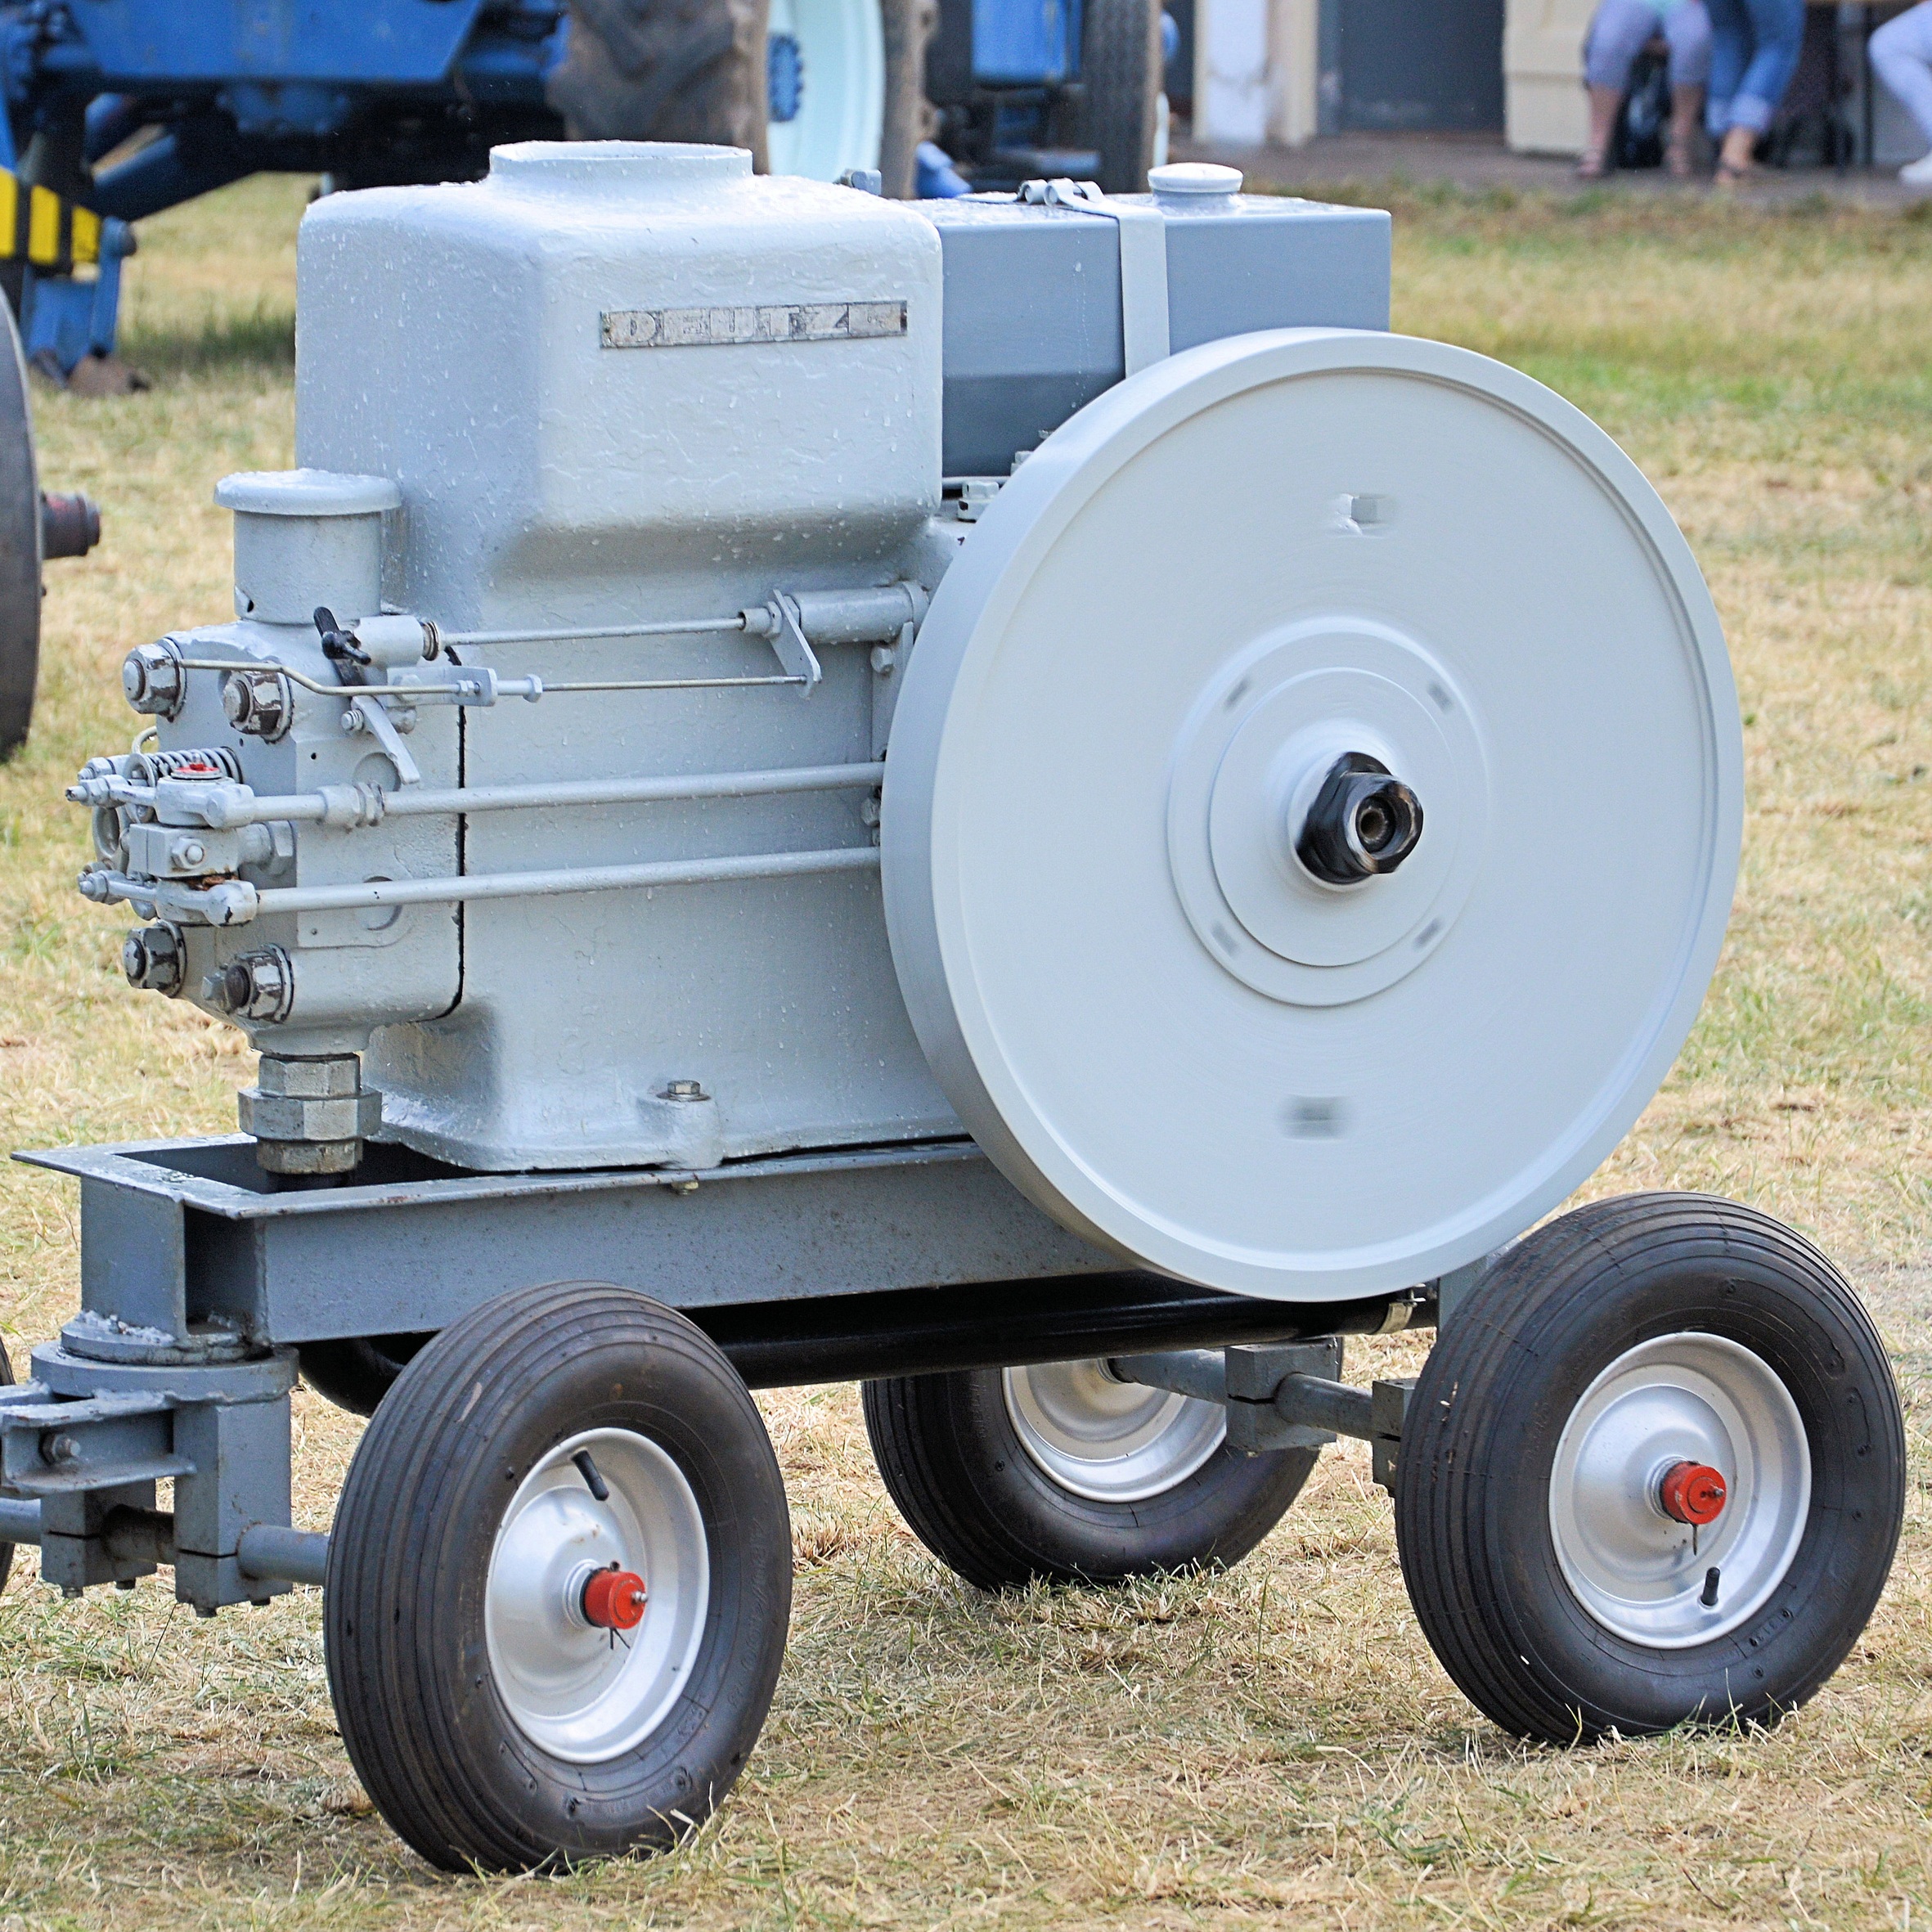
tractor, wheel, old, vehicle, machine, motor, flywheel, historically, agricultural machine, agricultural machinery, land vehicle, man made object